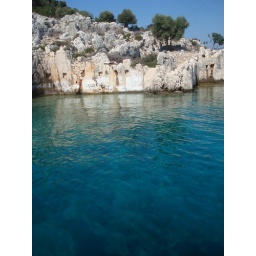
Ruins on Kekova above ridiculously clear blue water